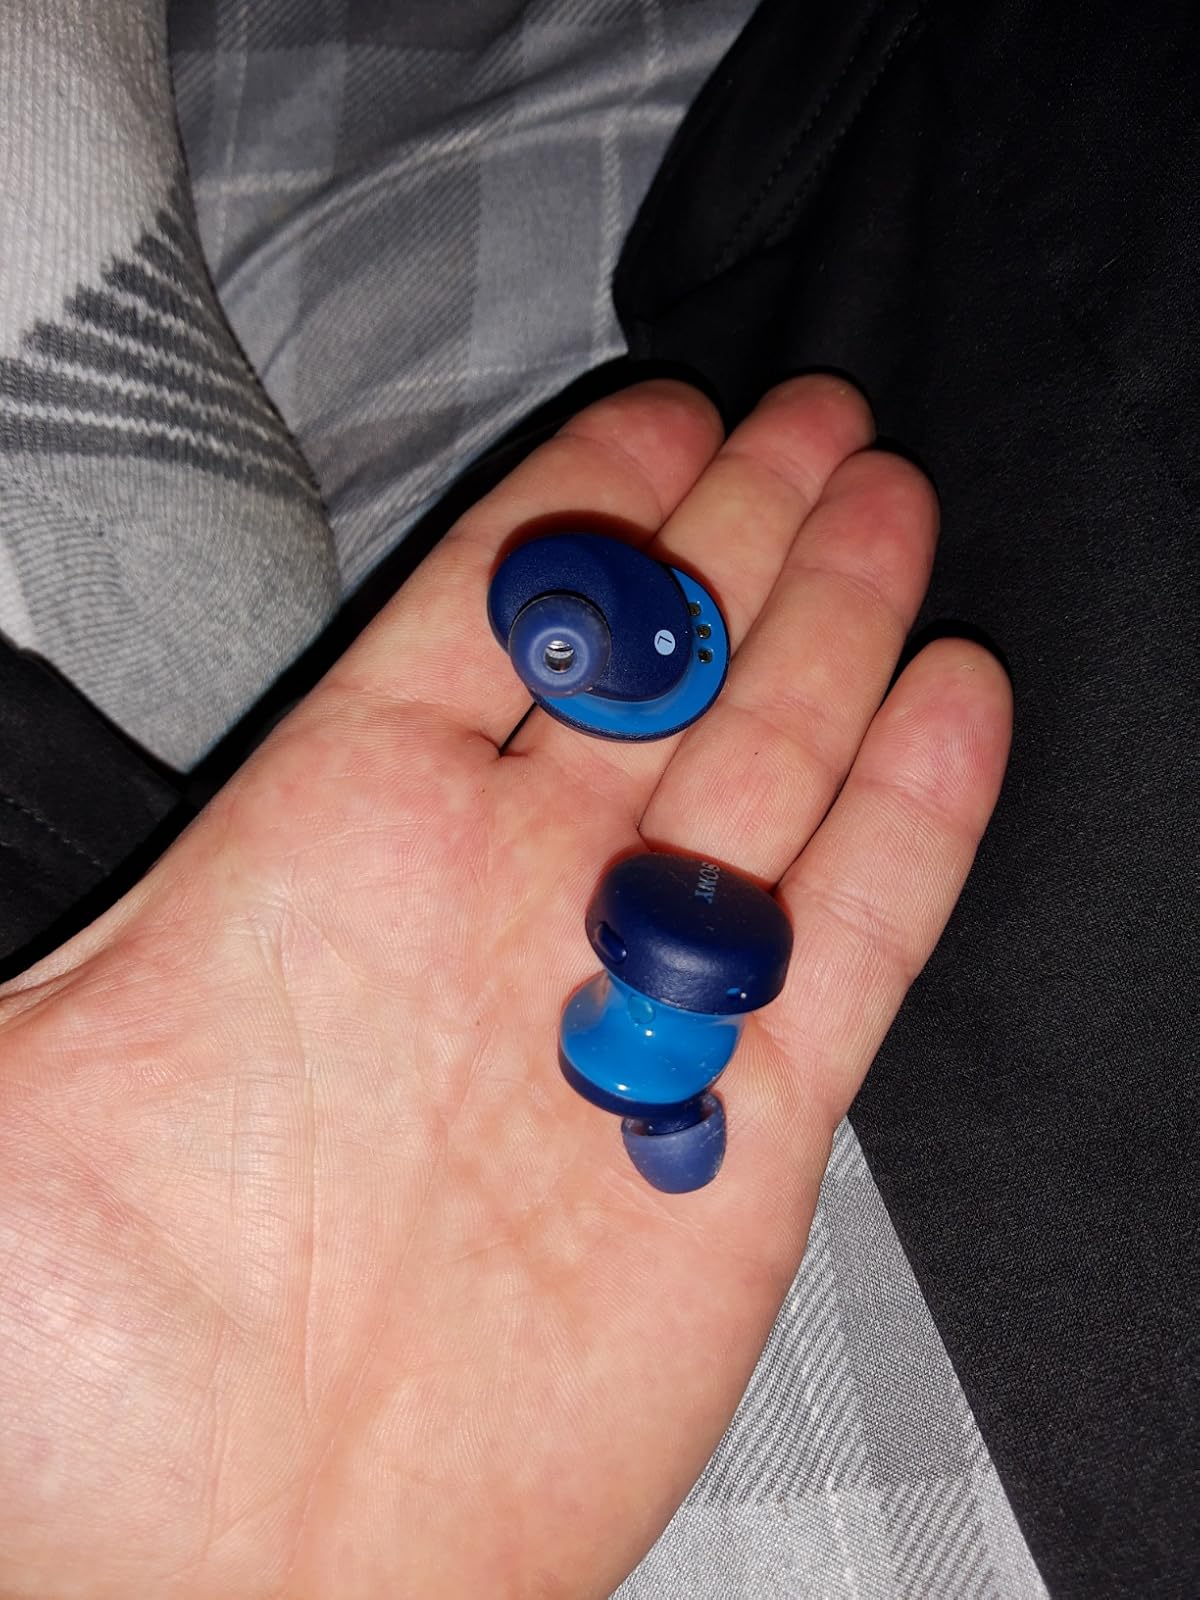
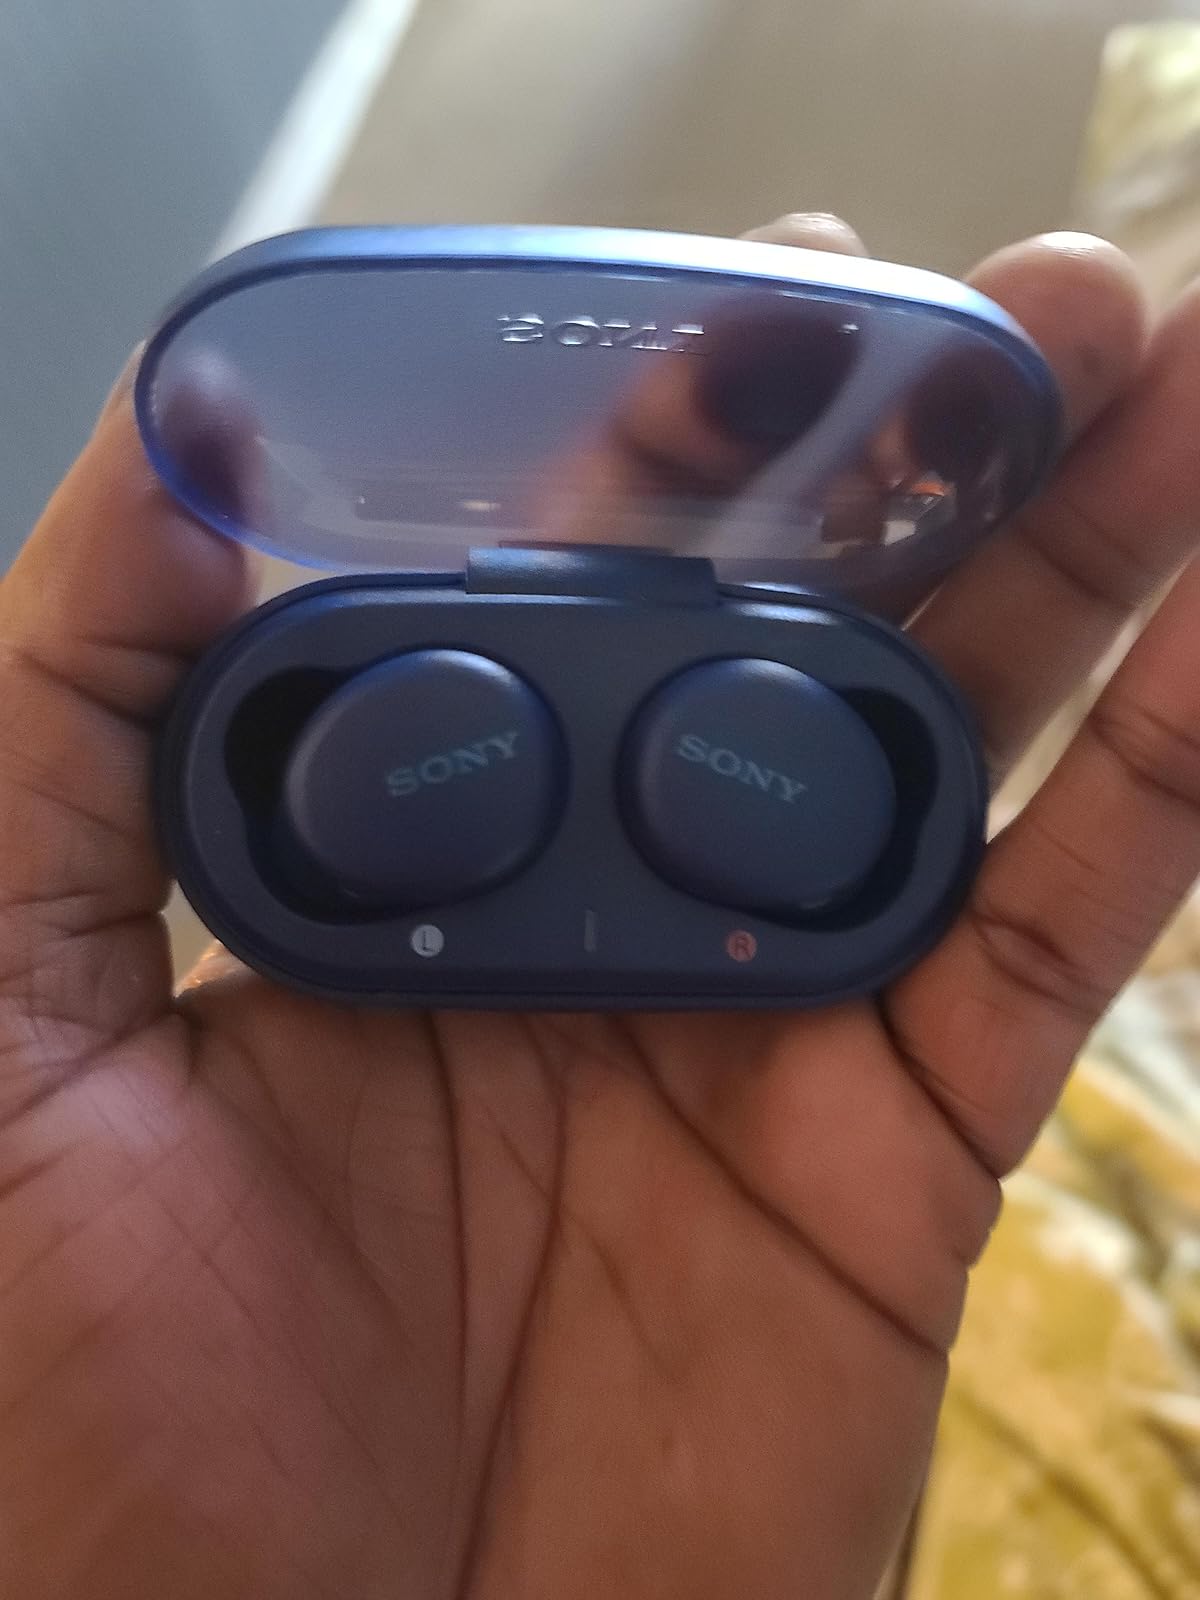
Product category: earbuds
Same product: yes